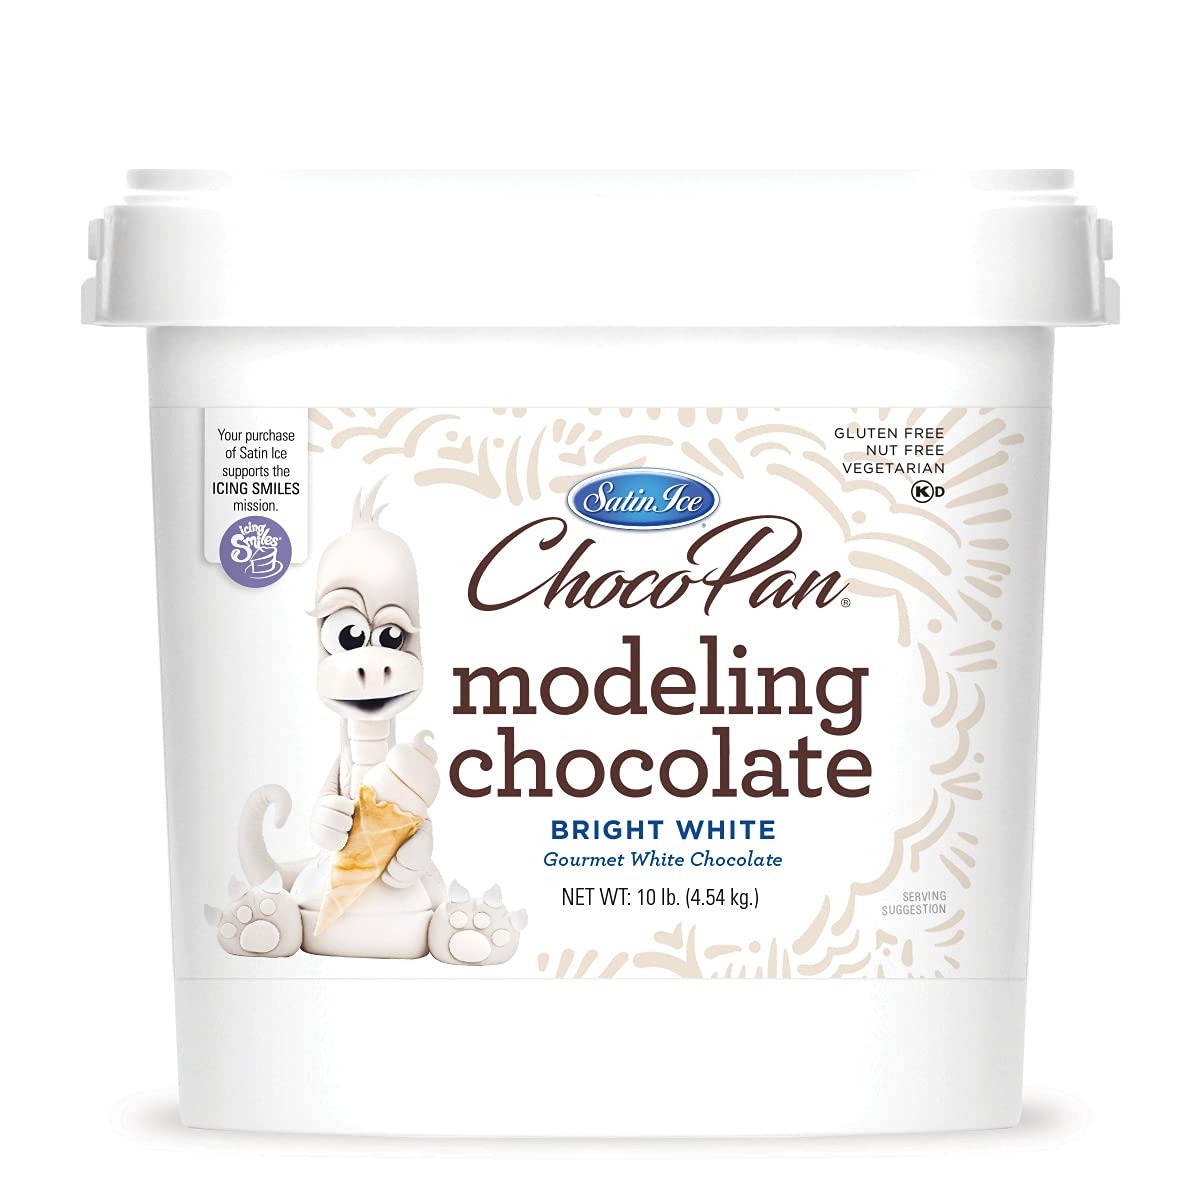
Item Name: Satin Ice ChocoPan Bright White Modeling Chocolate (10 Pounds) For Cake Decorating
Bullet Point 1: Consistent Form Every Time – Modeling chocolate sets firm and maintains its shape without drooping, making it ideal for sculpted cakes, modeling figurines, and creating toppers.
Bullet Point 2: Superior Workability – Can be softened when warmed and reshaped as needed, allowing for endless adjustments and refinements. Smooth texture and flexibility make it easy to roll, mold, and sculpt for professional-quality results.
Bullet Point 3: Rich Chocolate Taste – Offers a delicious, real dark and white chocolate flavor that enhances any dessert.
Bullet Point 4: No Cracking or Drying – Stays pliable longer without drying out, cracking, or becoming brittle, giving you more time to perfect your edible creations.
Bullet Point 5: Handling: SUMMER/WARMER: Product will be softer. Knead oils back in if separated. WINTER/COOLER: Product will be firm. Microwave in 5 second intervals if too firm.
Product Description: ChocoPan Chocolate Fondant is a professional-grade sculpting medium, with superior workability and a premium chocolate taste. Designed with the cake artist in mind, ChocoPan Chocolate Fondant is firm, yet malleable, allowing cake decorators to explore their talent and push the creative envelope. ChocoPan Chocolate Fondant allows for seamless blending and smoothing, which makes it ideal for sculpted cakes, modeling figurines, and creating toppers. Because chocolate fondant has an oil base, the product can be worked and reworked over long periods of time. The oil base also makes the product sensitive to heat so it must be worked with in cool, dry conditions and kept out of direct sunlight and heat. Uses: Model, Sculpt & Shape Features: Sets firm but remains pliable, Can be reworked when warmed, Smooth and consistent texture, Chocolate/Oil based, Medium Sheen Finish Taste: Delicious Chocolate Flavor Nutrition: Gluten Free, Nut Free, Vegetarian, Kosher Dairy *ChocoPan by Satin Ice Chocolate Fondant is the same formula and flavor as the Original ChocoPan Chocolate Fondant that you know and love.
Value: 160.0
Unit: Ounce

Price: 97.555